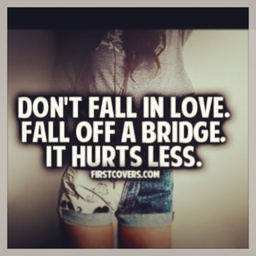
the easy route instead of love